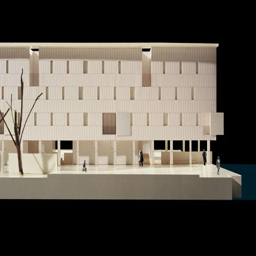
residential building in the former area